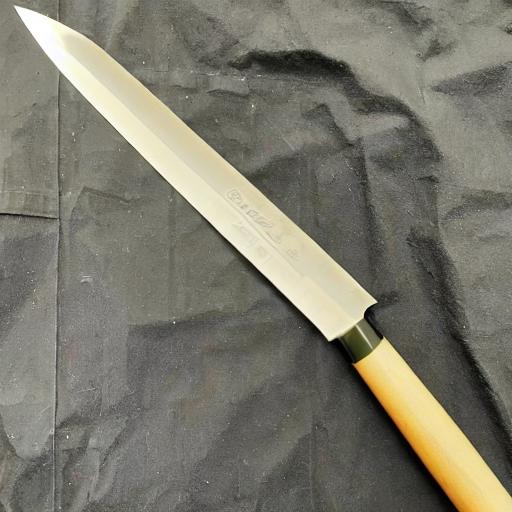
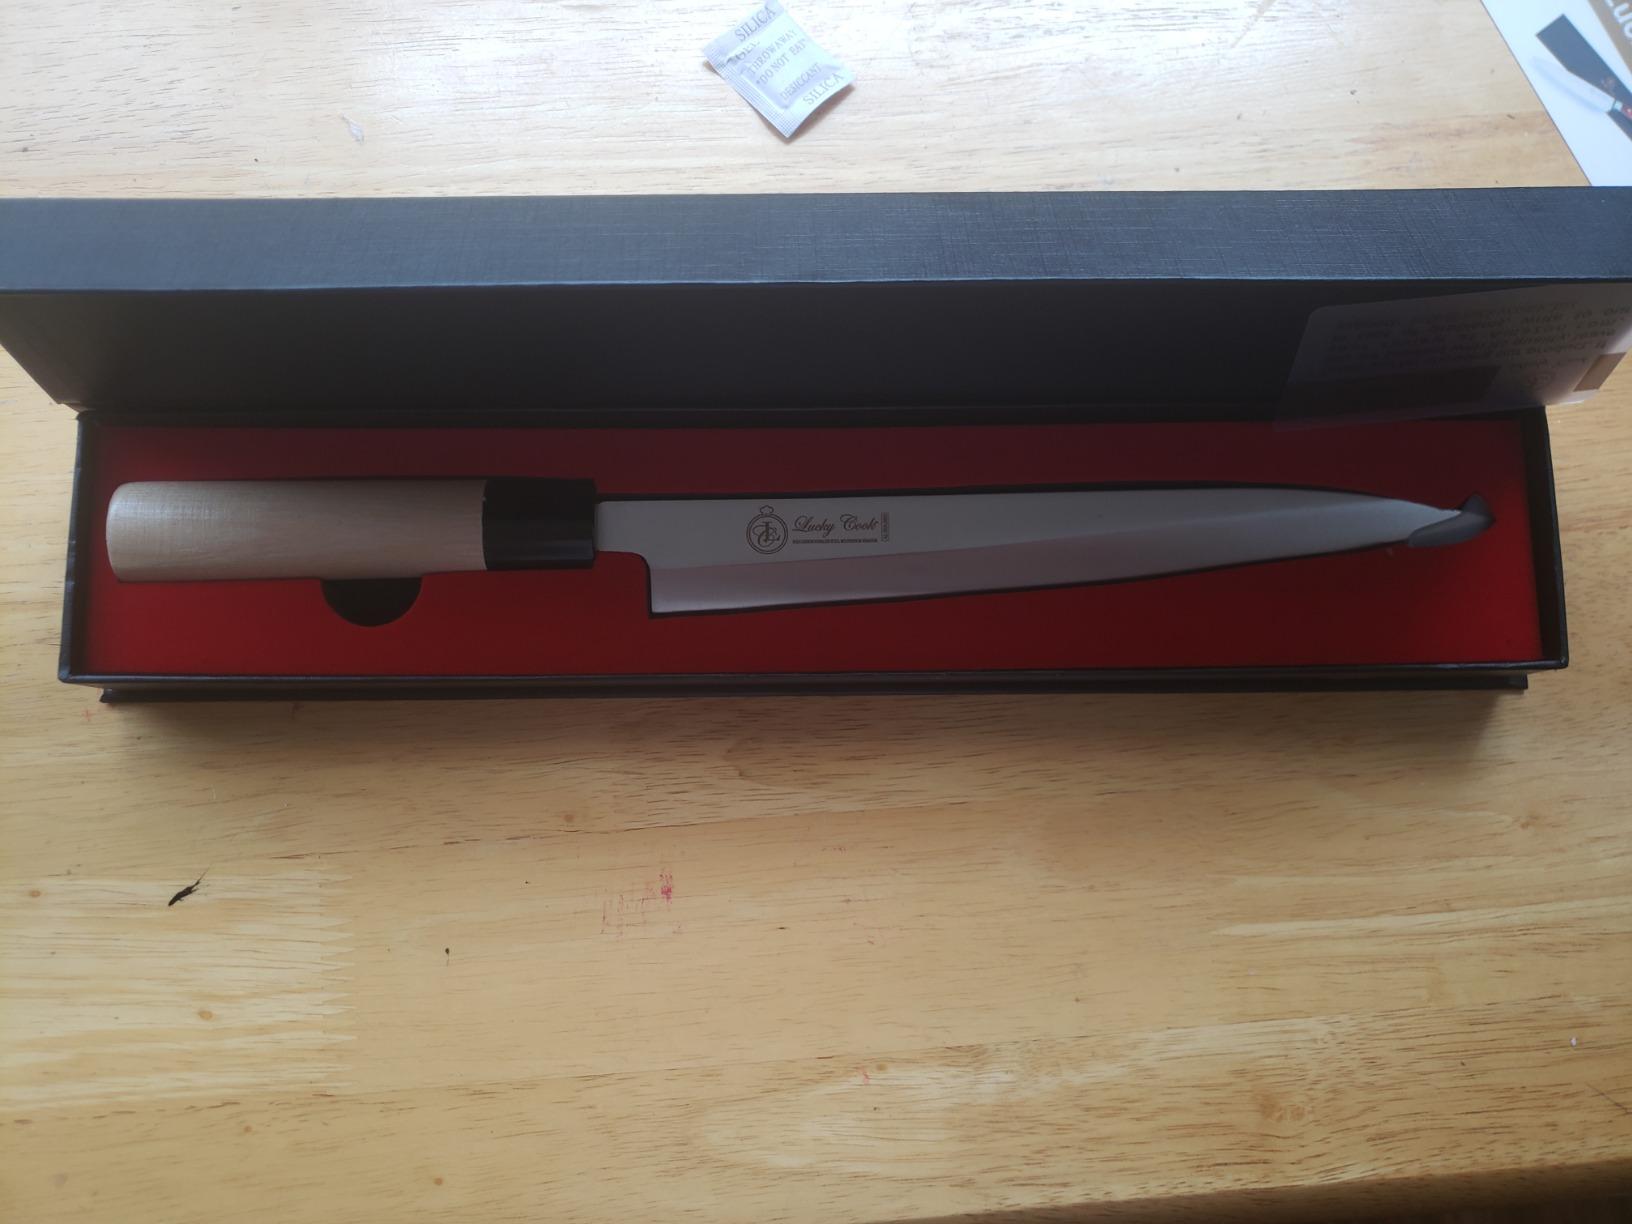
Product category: items_knife
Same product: no